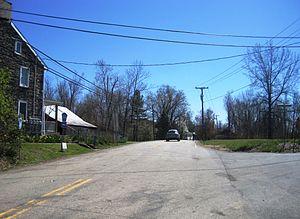
Kingwood Township est un township américain situé dans le comté de Hunterdon au New Jersey.